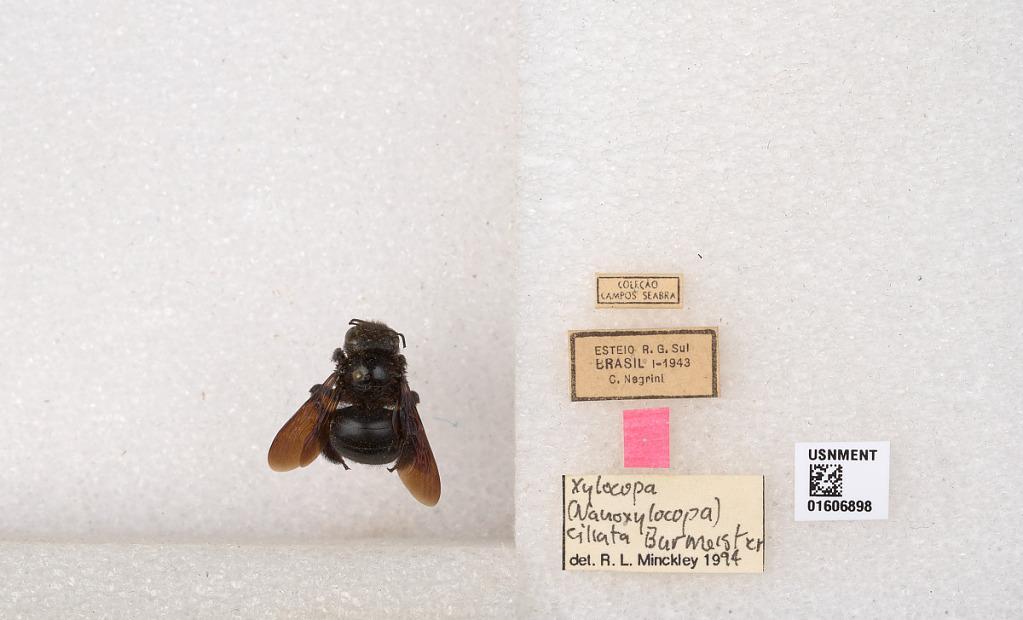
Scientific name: Xylocopa (Nanoxylocopa) ciliata Burmeister
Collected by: J. Neal
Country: Brazil
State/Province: Rio Grande do Sul
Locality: Esteio
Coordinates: -29.8499, -51.1484
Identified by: Minckley, R. L.